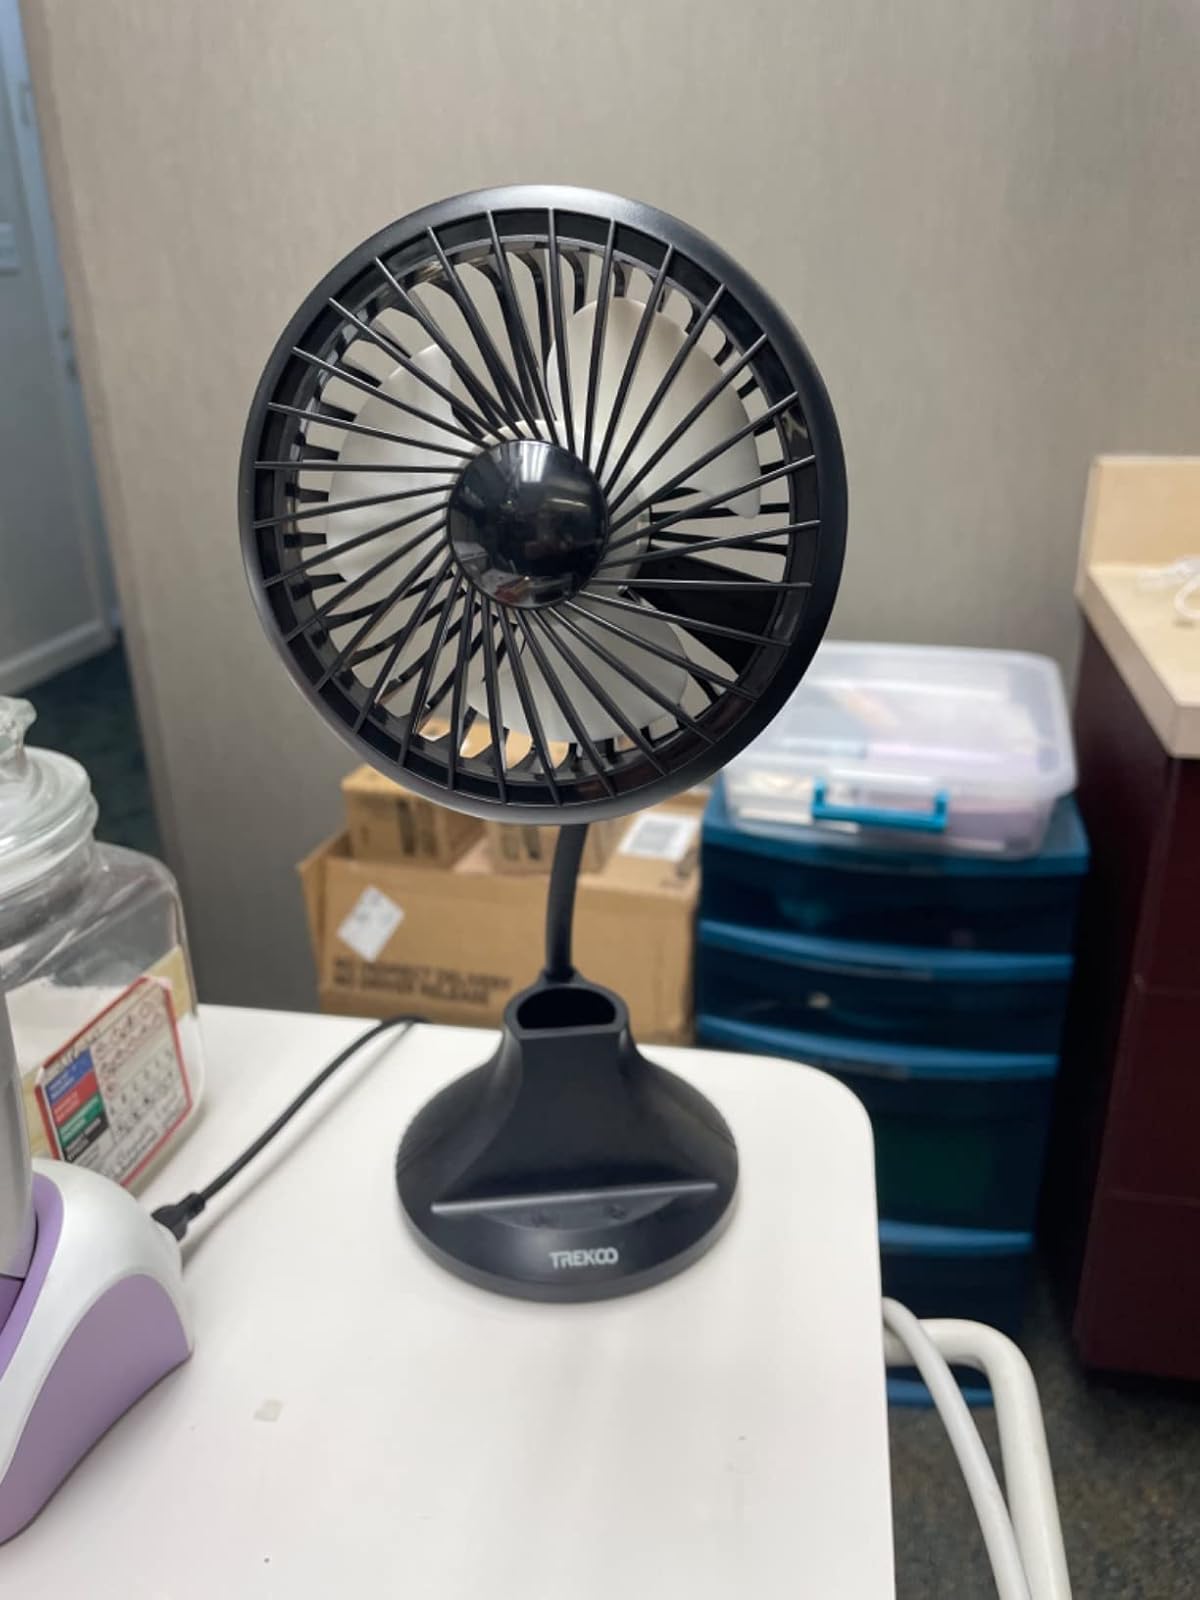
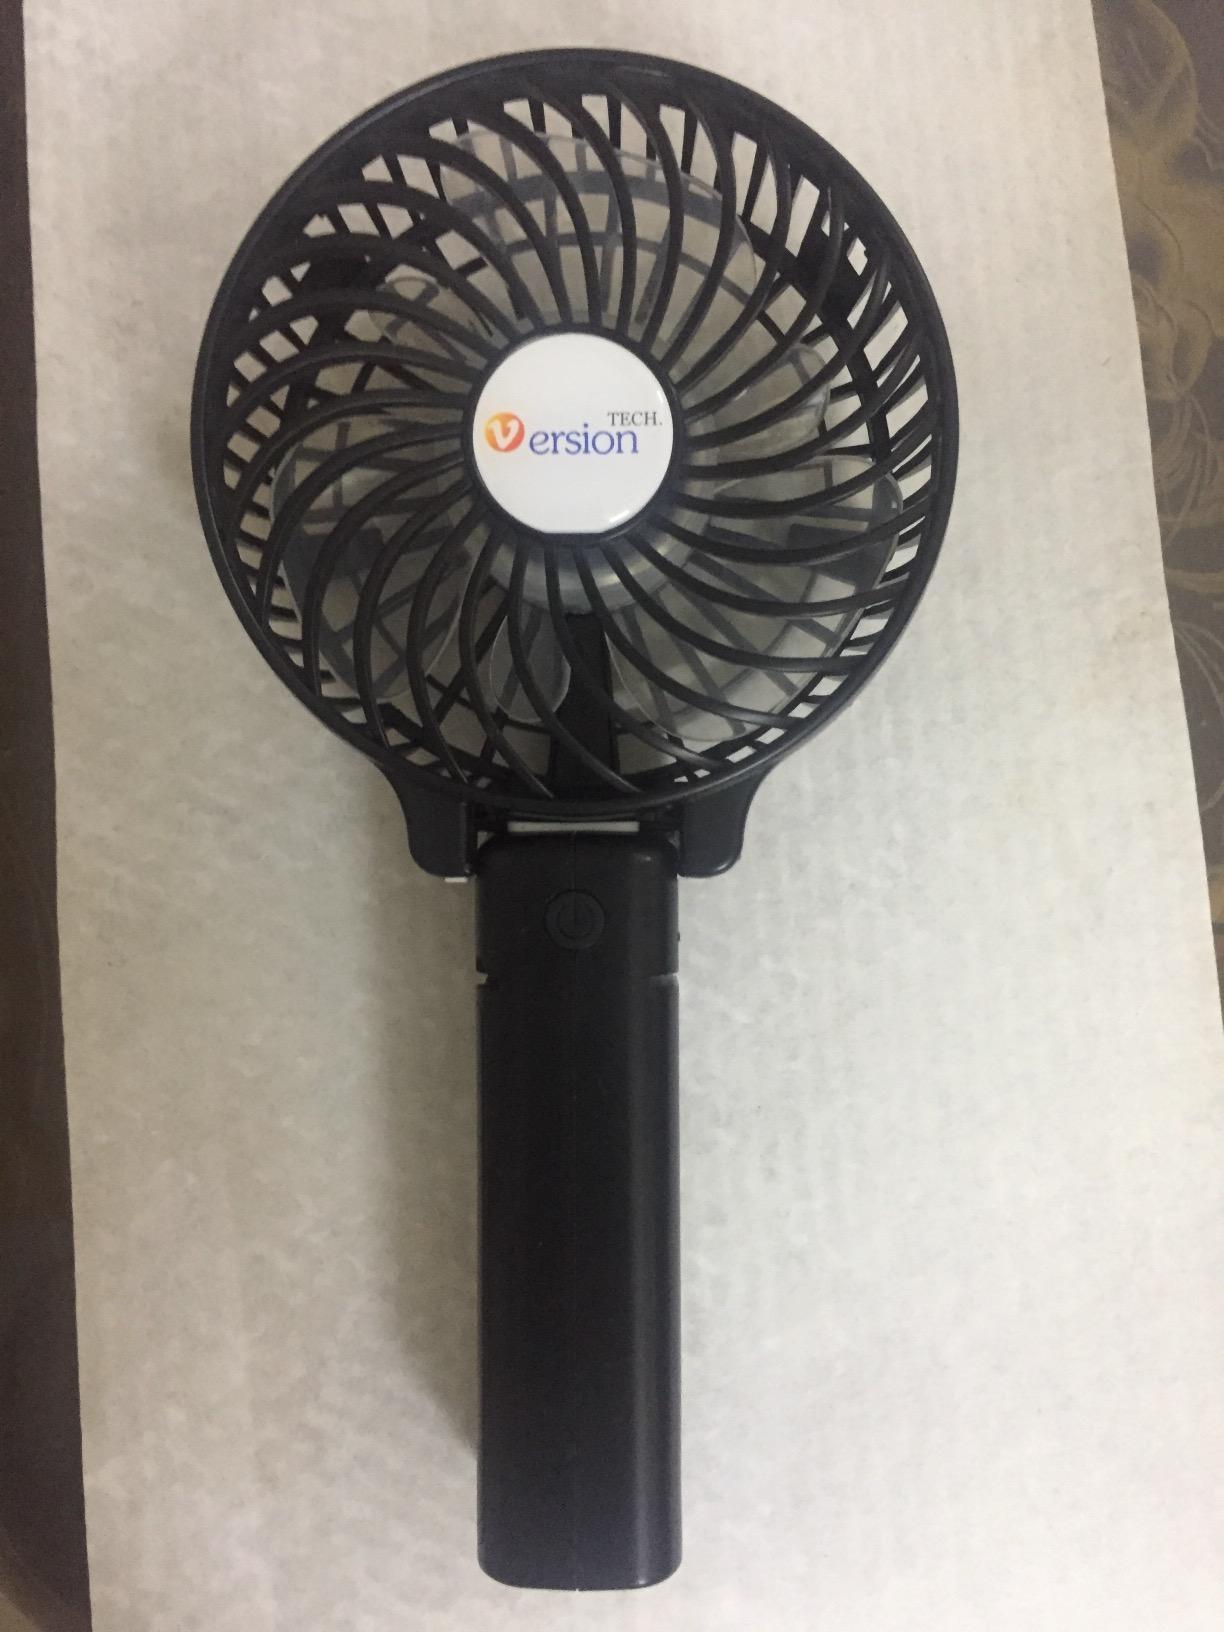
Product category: fan
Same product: no